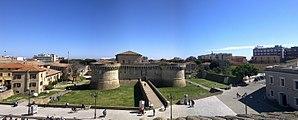
Fortresse de senigallia
La forteresse de Senigallia, appelée Rocca Roveresca, se trouve dans la province d'Ancône, dans la région des Marches, au centre de l'Italie, sur le versant de l'Adriatique, à Senigallia.